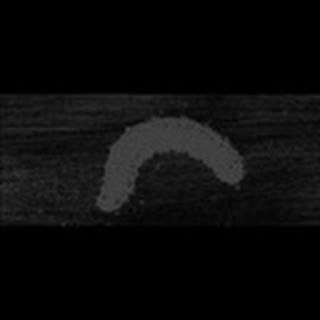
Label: cotton_army_worm